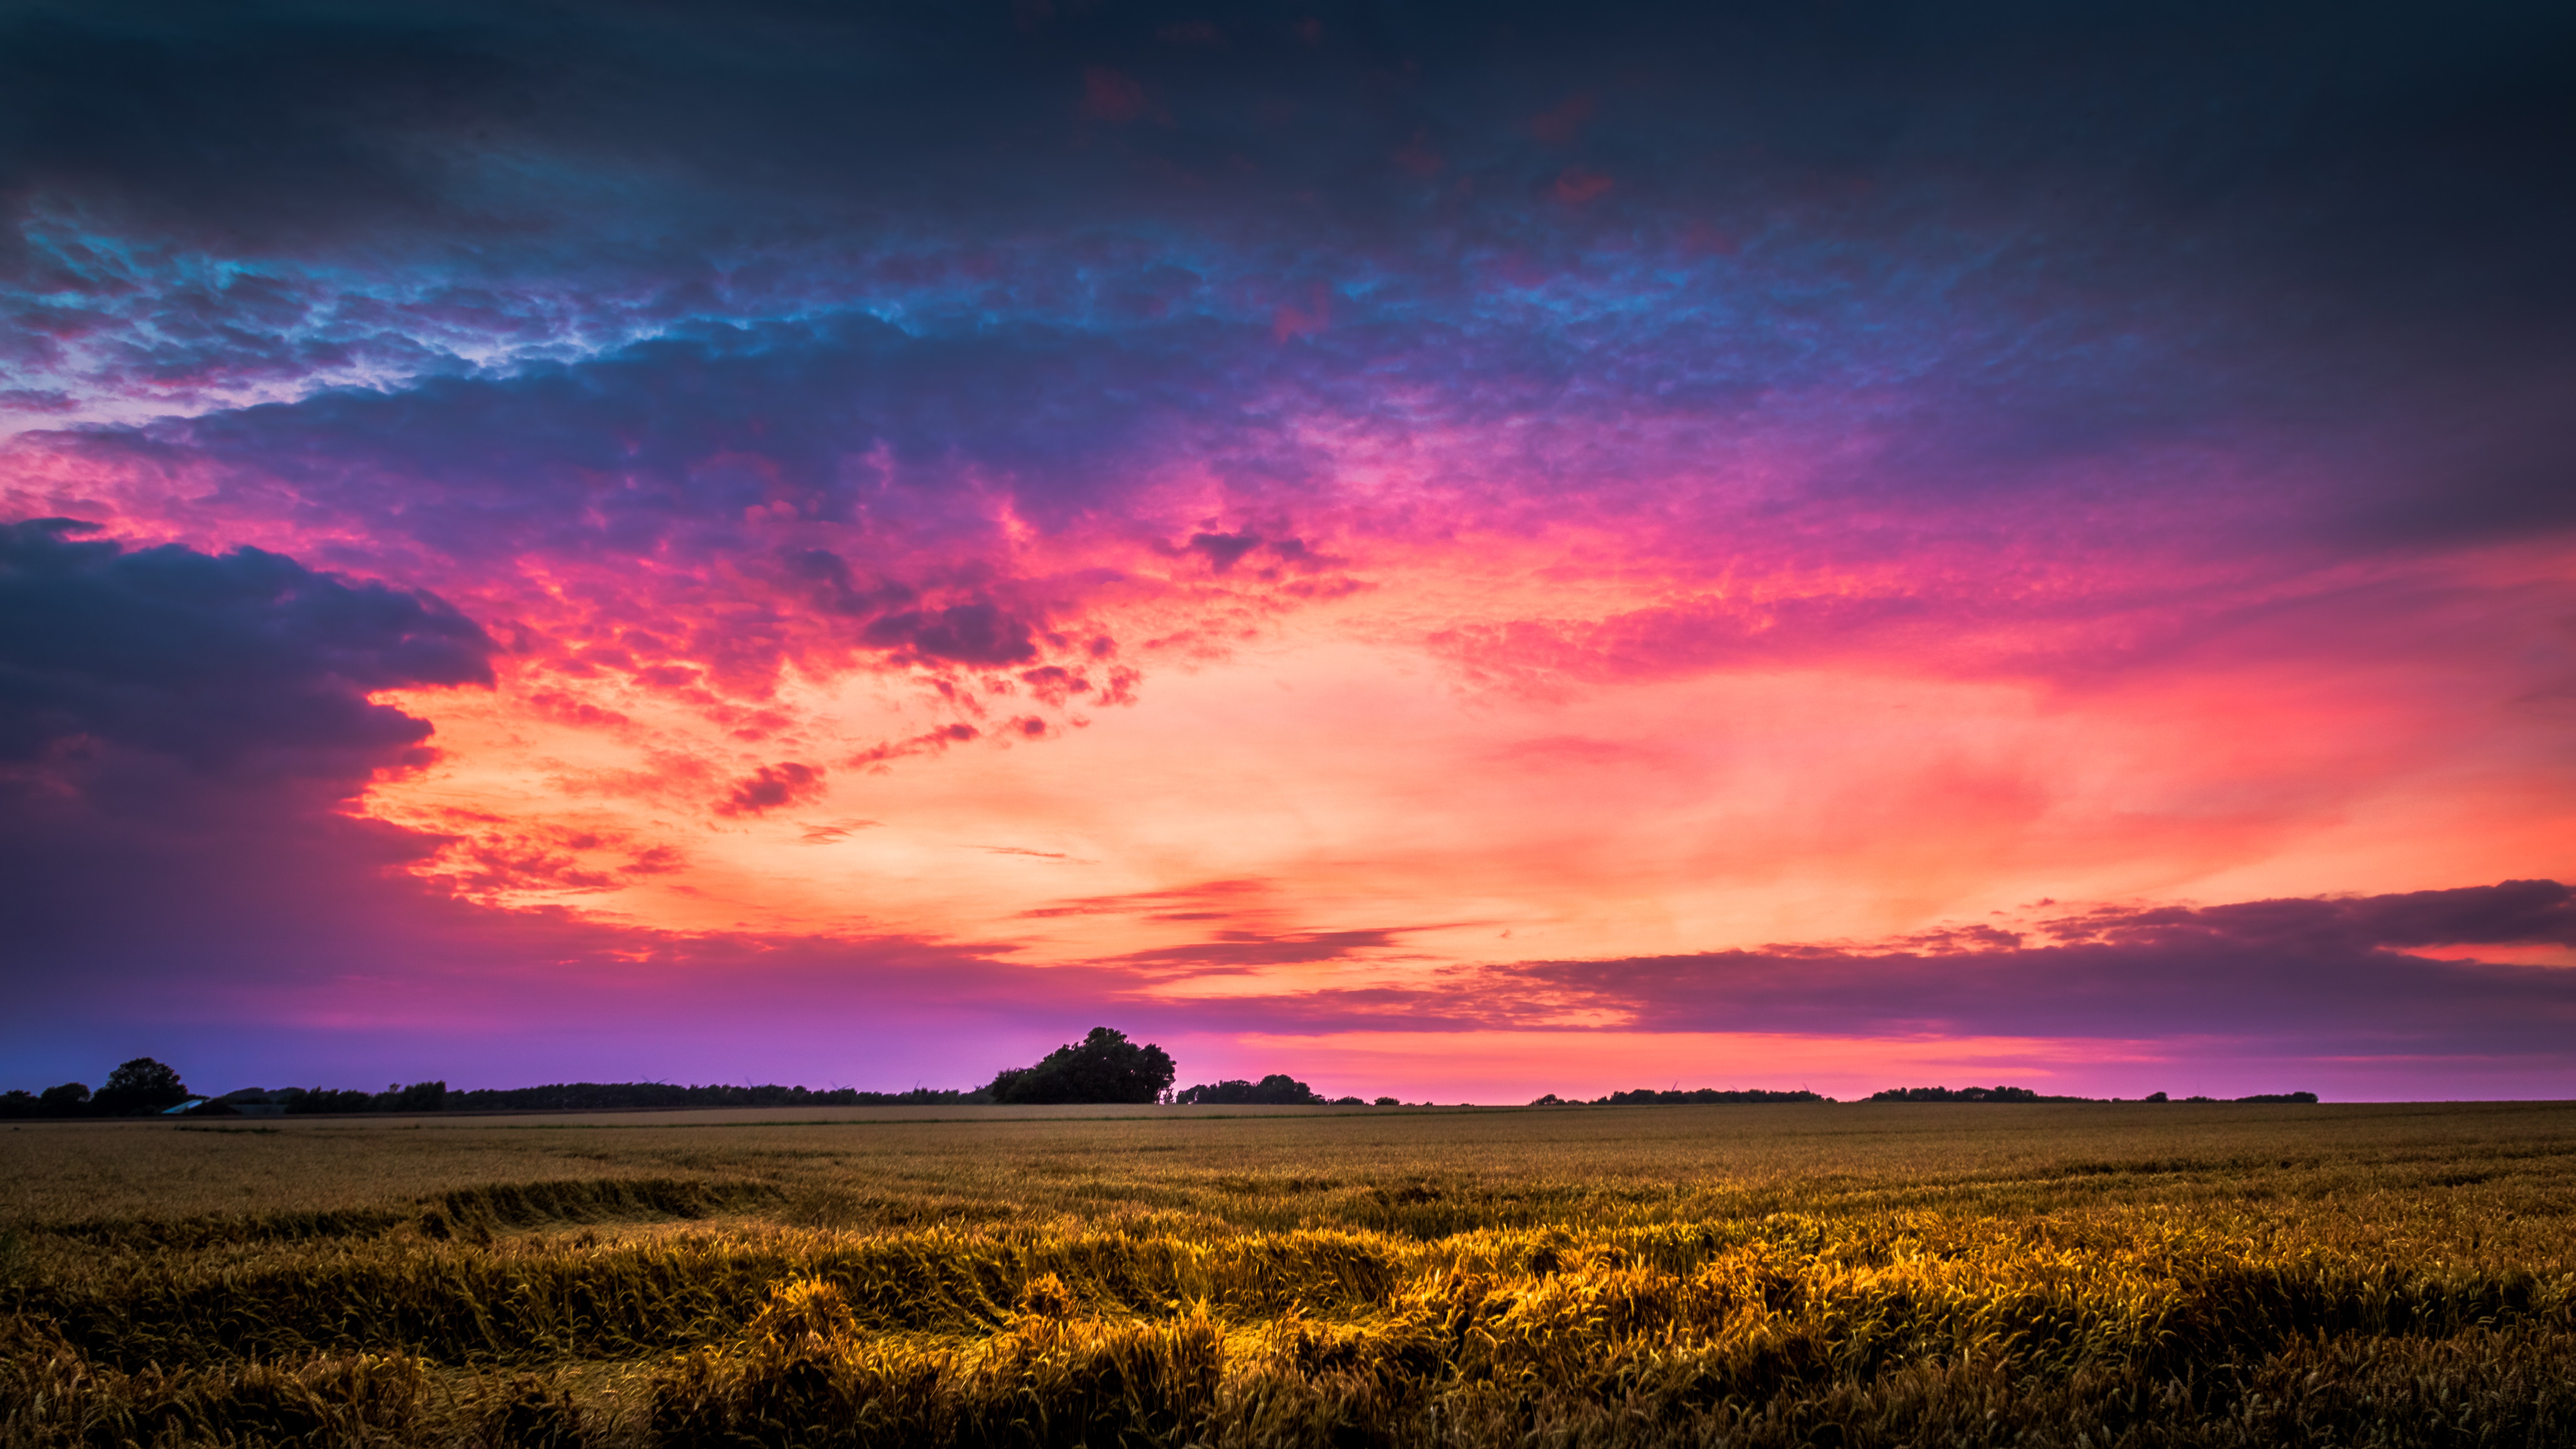
sky, cloud, natural landscape, afterglow, nature, horizon, sunset, sunrise, grassland, red sky at morning, red, purple, violet, evening, atmospheric phenomenon, natural environment, dusk, plain, prairie, morning, tree, ecoregion, pink, landscape, atmosphere, field, rural area, grass, dawn, sunlight, meteorological phenomenon, plant, meadow, steppe, cumulus, magenta, sea, pasture